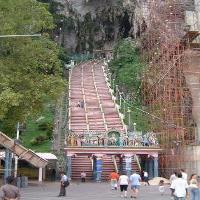
Weather: cloudy or overcast